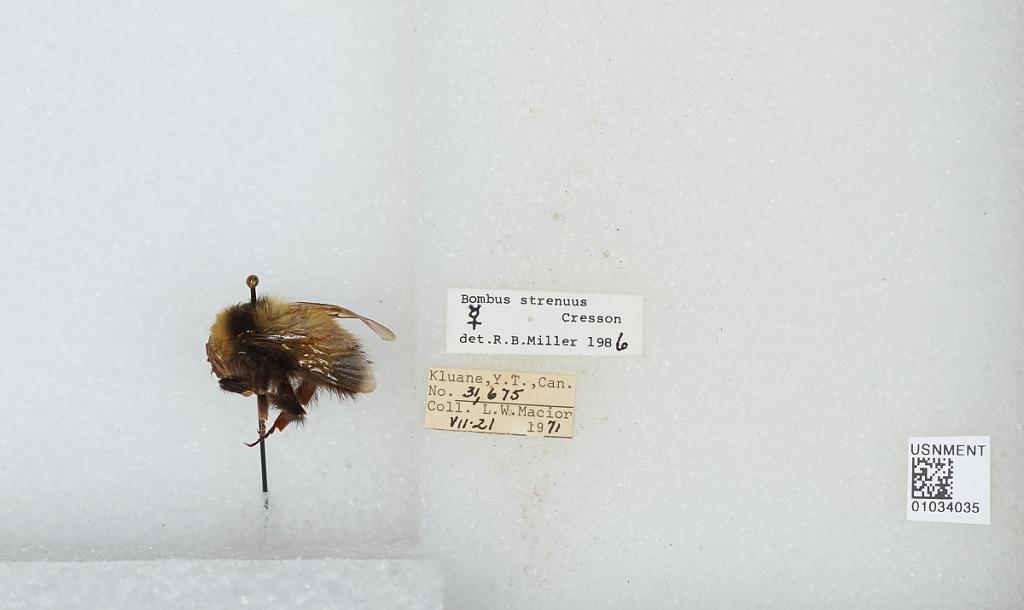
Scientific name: Bombus (Alpinobombus) neoboreus Sladen
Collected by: L. Macior
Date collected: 1971-7-21
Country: Canada
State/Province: Yukon Territory
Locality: Kluane
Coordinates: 60.75, -139.5
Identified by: Miller, R. B.